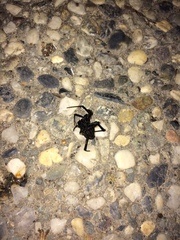
Species: Lactrodectus_hesperus